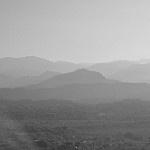
Label: B & W